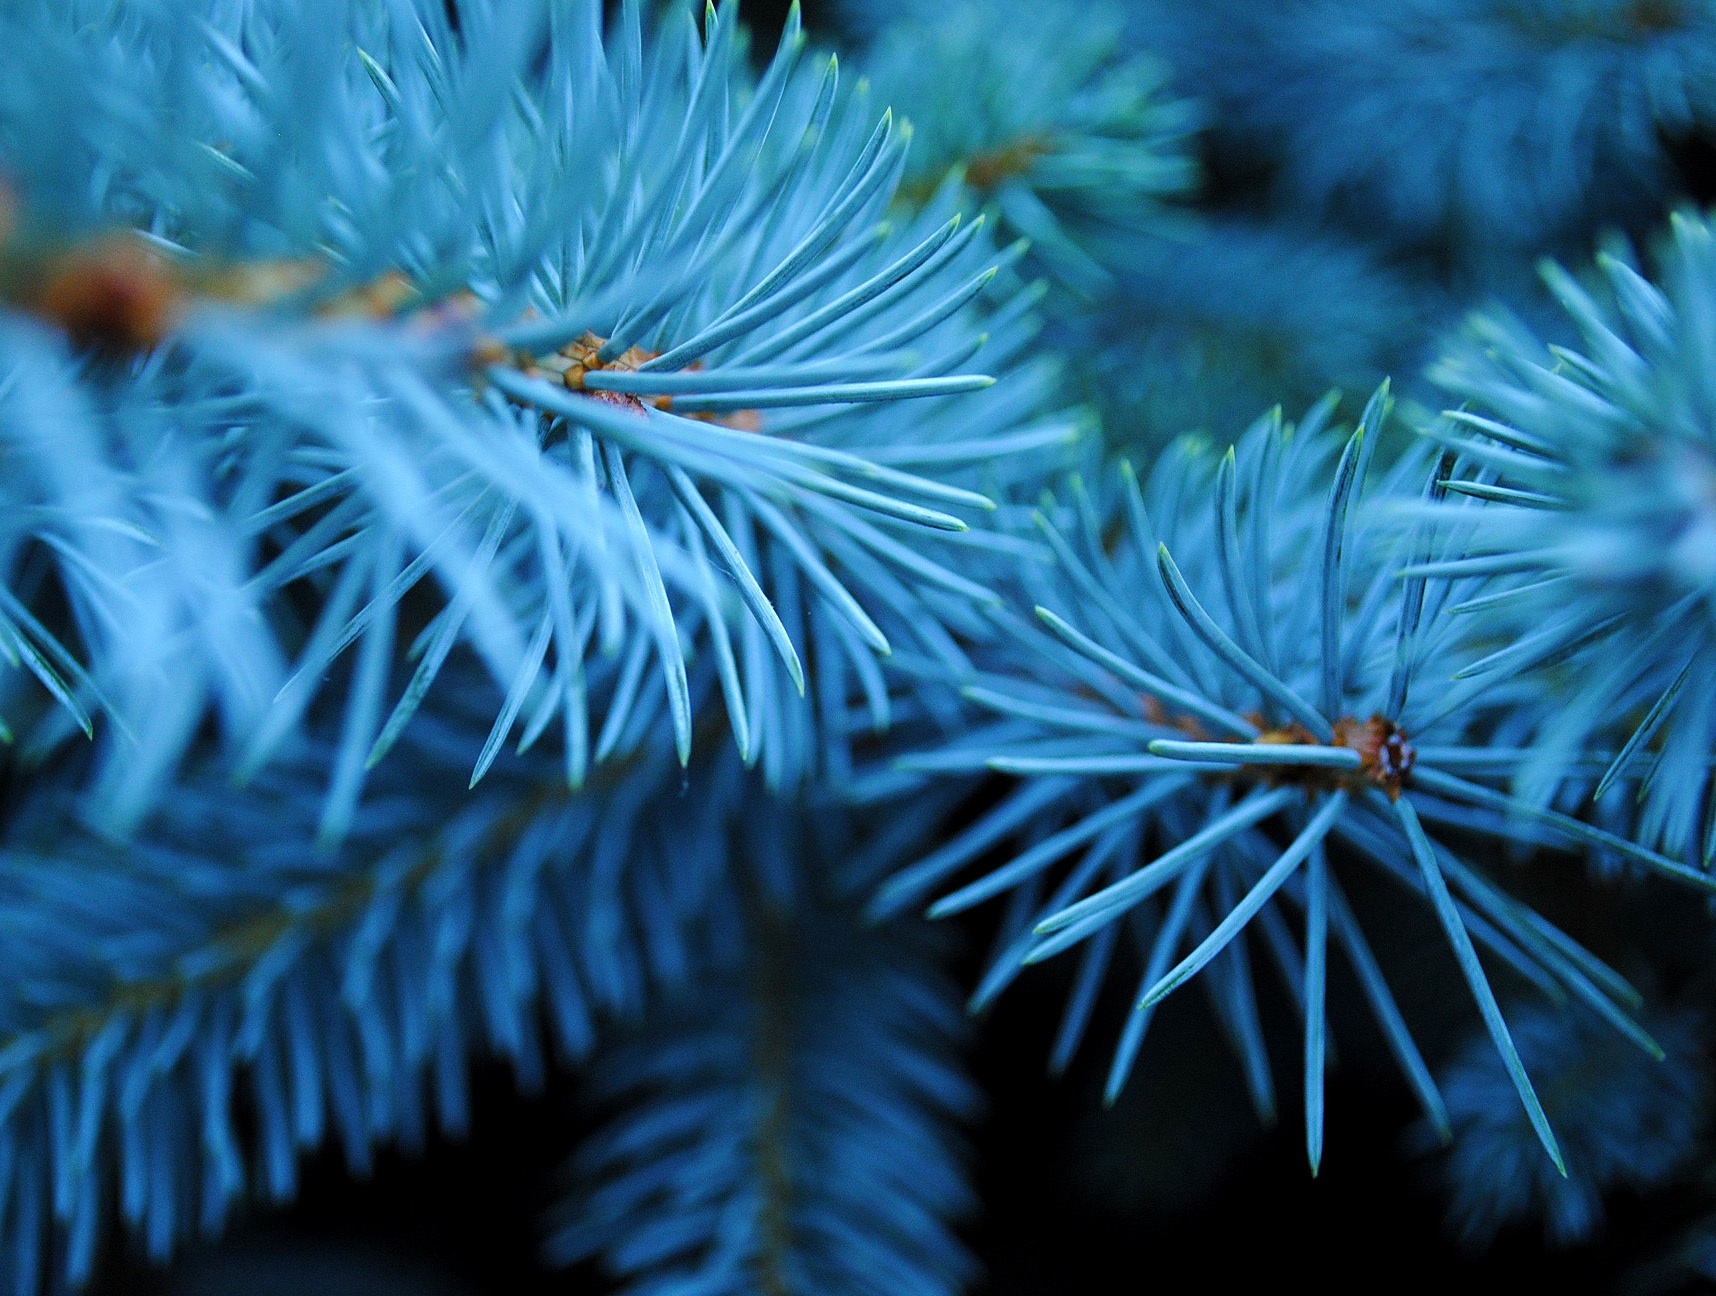
tree, branch, plant, flower, frost, fir, coral, invertebrate, close up, spruce, macro photography, woody plant